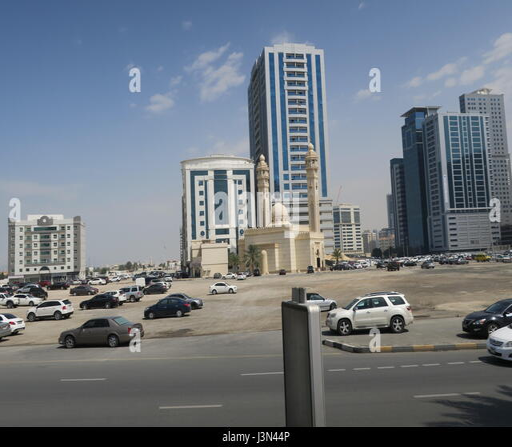
a city is the largest and most populous city .